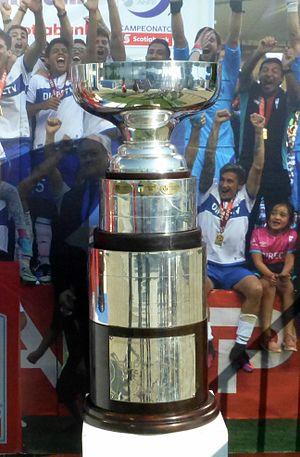
Le Club Deportivo Universidad Católica, ou tout simplement Universidad Católica, un club chilien de football, basé dans le quartier de Las Condes à Santiago du Chili, capitale du pays, et fondé le 21 avril 1937.